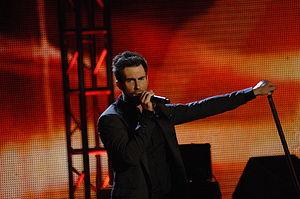
This Love est une chanson du groupe rock américain Maroon 5. La chanson a été écrite par le leader du groupe Adam Levine pour leur premier album Songs About Jane sorti en 2002. La chanson est construite autour du piano qui est immédiatement suivi par des percussions avec un synthétiseur, avec un son de guitare qui se répète et avec également un falsetto.